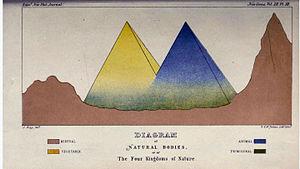
John Hogg est un naturaliste britannique, né en 1800 et mort le 16 septembre 1869.